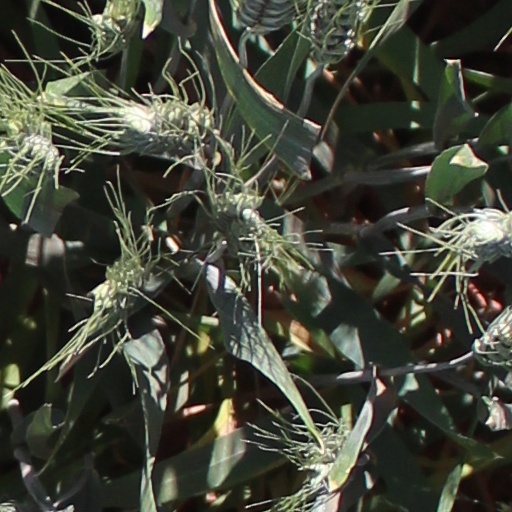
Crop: wheat